Ali Bey al-Kabir

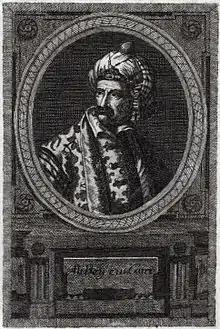
Ali Bey al-Kabir (1728–1773)

Ali Bey al-Kabir (Georgian: ალი ბეი ალ-ქაბირი; 1728 – 8 May 1773) was a Mamluk (cartveli, გალელი ბიჭი)